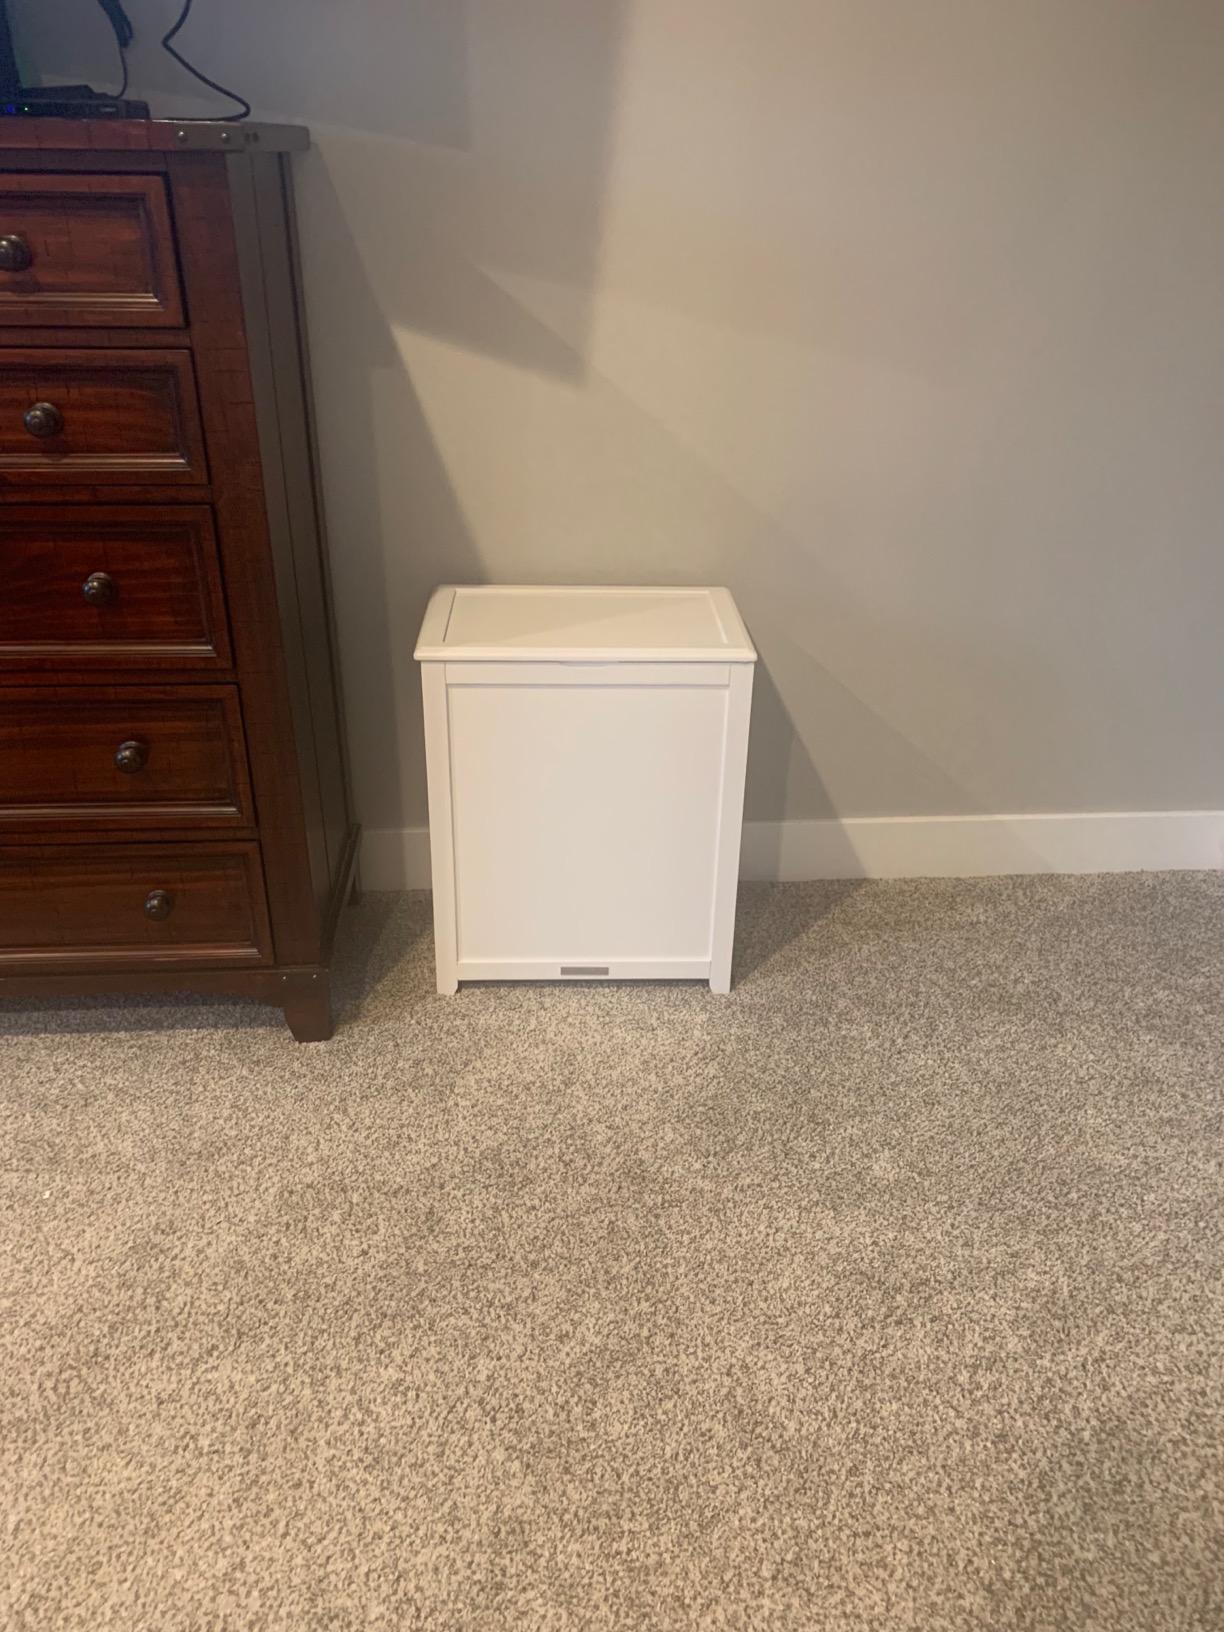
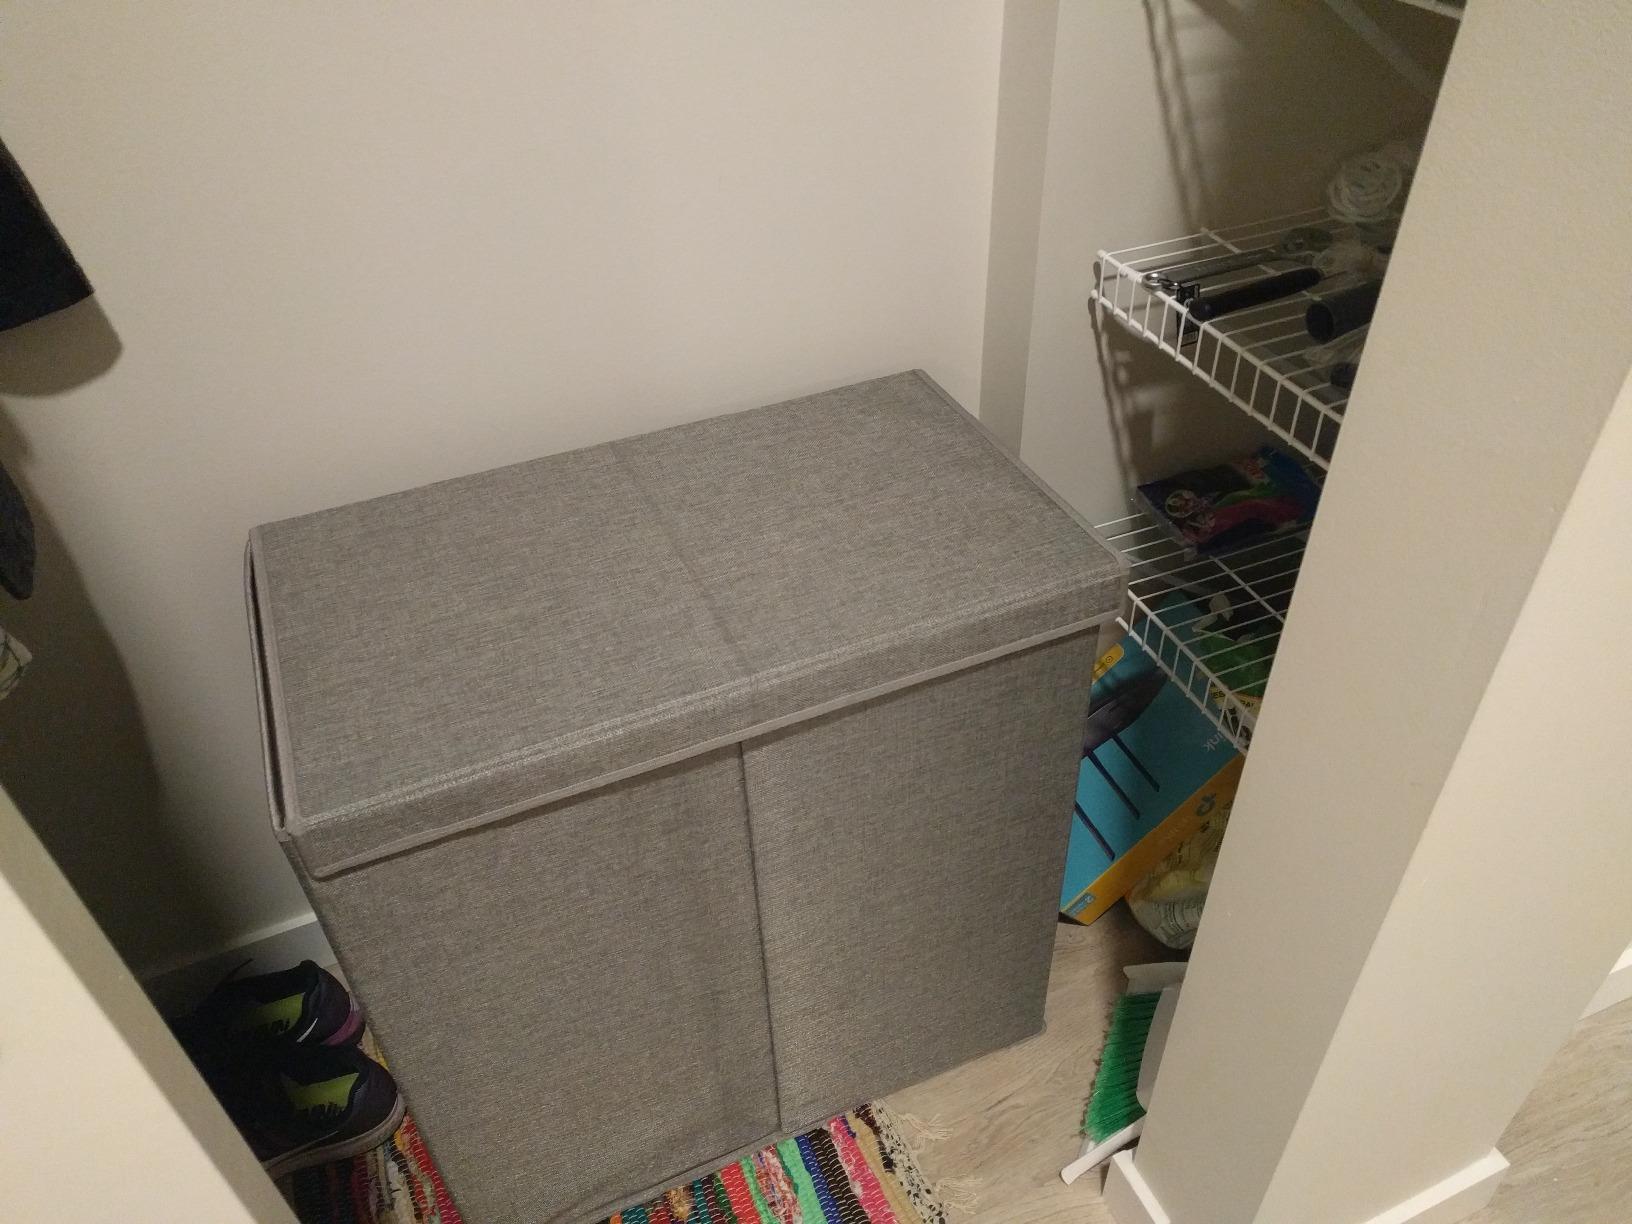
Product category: items_hamper
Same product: no